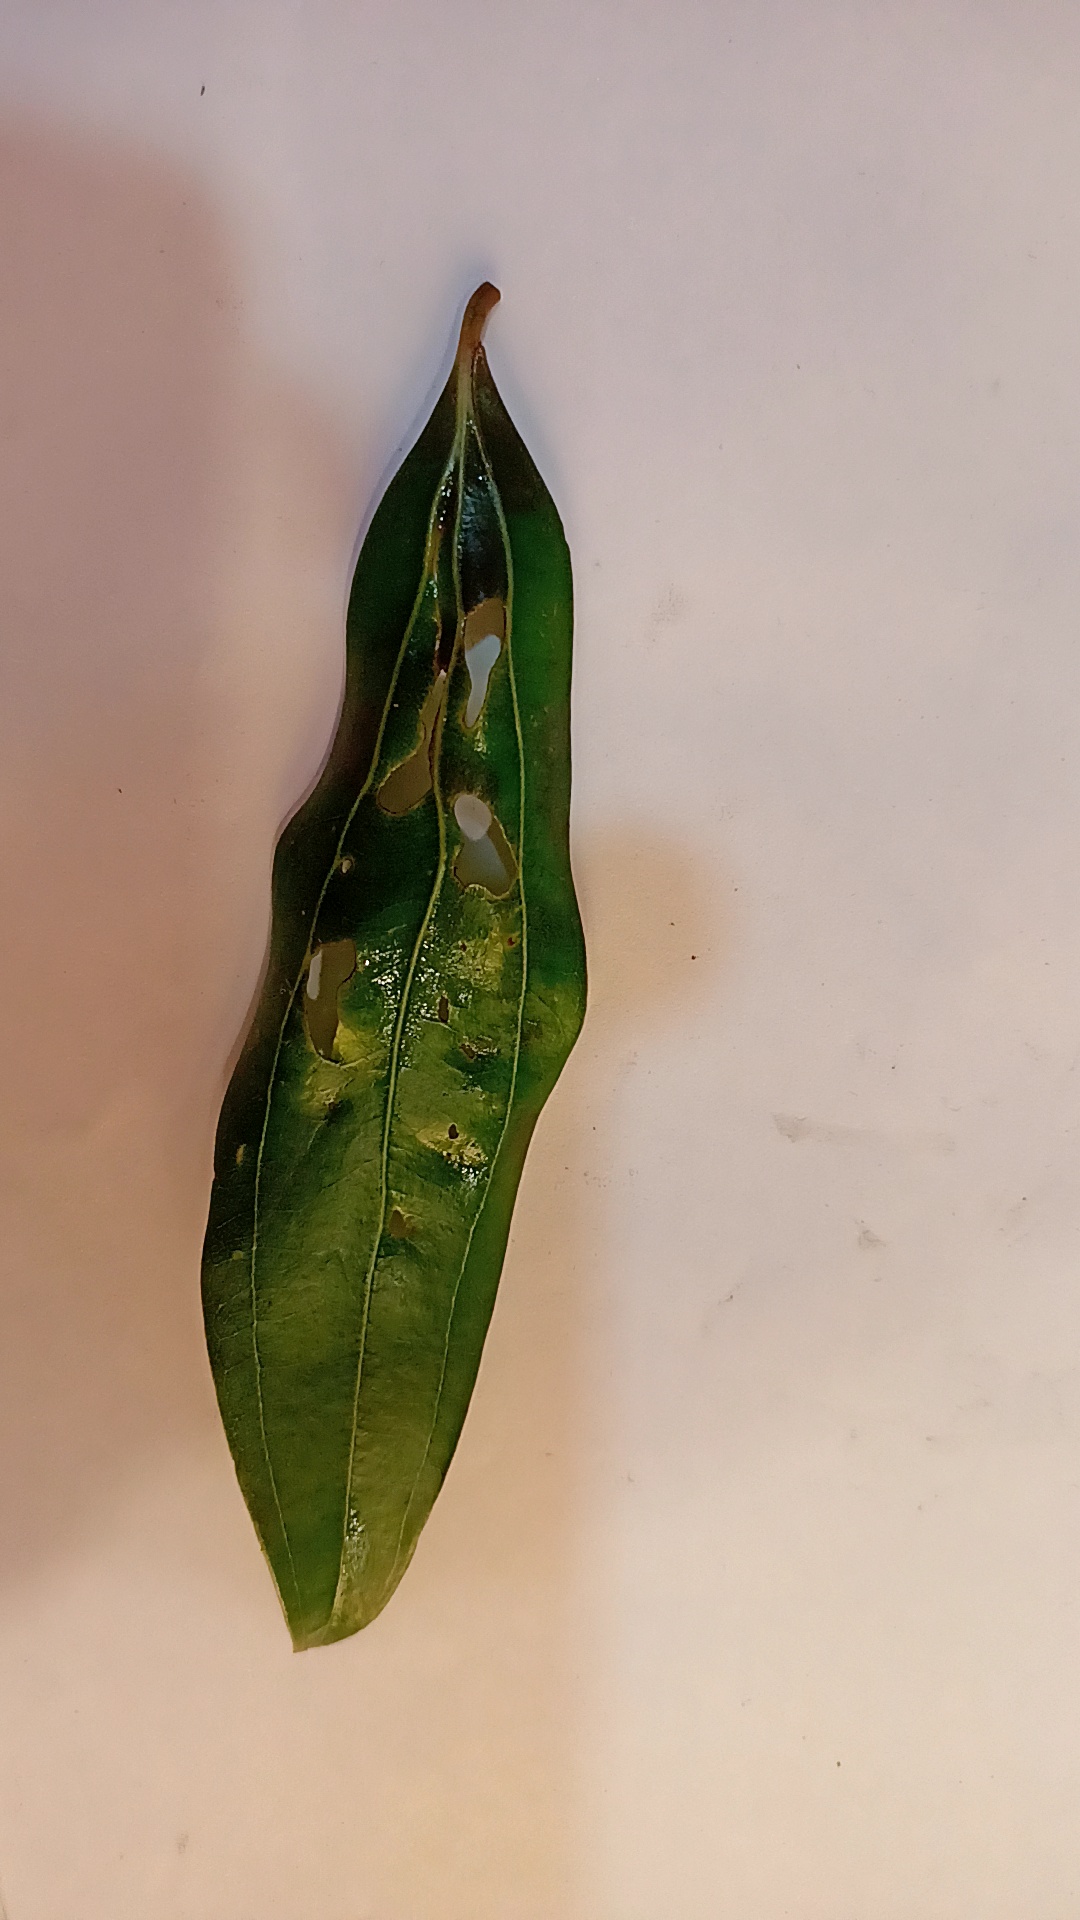
Label: Disease